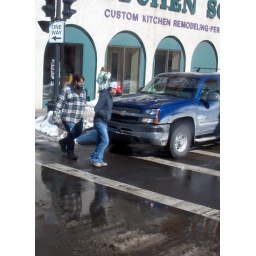
Men crossing street in downtown La Crosse, Wisconsin, USA. Photo taken through closed window of passing city bus.